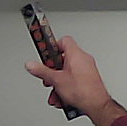
Product: toblerone_black